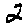
Label: 2